Kummi Paattu

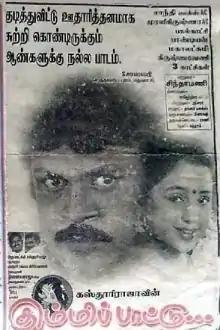
Poster

Kummi Paattu is a 1999 Indian Tamil-language drama film written and directed by Kasthuri Raja. The film stars Prabhu and Devayani, with Sivakumar, Radhika and Urvashi in pivotal roles. It was released on 21 April 1999.